Shu (god)

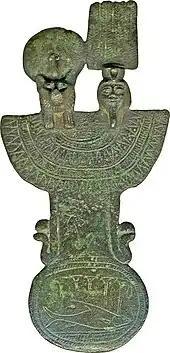
This is a menat counterweight made of bronze. It depicts the heads of Shu (rightmost head) alongside his sister Tefnut, goddess of moisture (leftmost head). Tefnut is rendered as a lioness with a mane wearing a uraeus, wig, and sun disk. Shu is shown dressed in a false beard, shorter wig, and a crown that includes a modius, tall feathers, and a uraeus. Two serpents flank the counterweight near the bottom where an oxyrhynchus fish can also be seen.

Menat counterweights ensured that these intricate beaded necklaces stayed in place as the wearer moved around. This counterweight (left image) is a bronze adornment from 722-332 BCE. It depicts the heads of Shu (rightmost head) alongside his sister Tefnut, goddess of moisture (leftmost head). Tefnut is rendered as a lioness with a mane wearing a uraeus, wig, and sun disk. Shu is shown dressed in a false beard, shorter wig, and a crown that includes a modius, tall feathers, and a uraeus. Together, it was believed that these two deities would protect the wearer from worldly dangers. Two serpents flank the counterweight near the bottom where an oxyrhynchus fish can also be seen.